Ethel Arnold

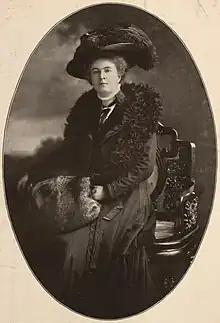
Advert for her 1910 US lecture tour

Ethel Margaret Arnold (bapt. 26 May 1865 – 5 October 1930) was an English journalist, author, and lecturer on female suffrage.